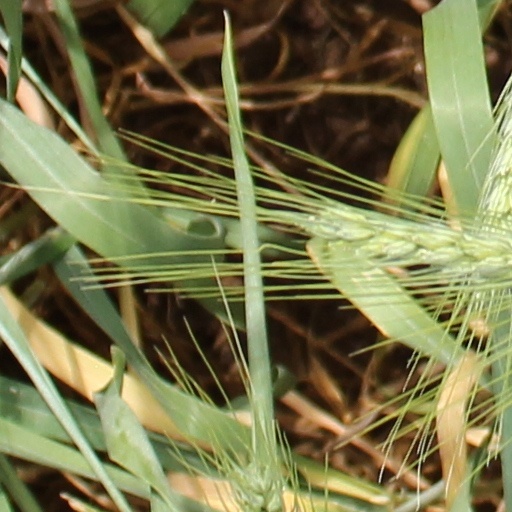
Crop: wheat